Sarah Connolly

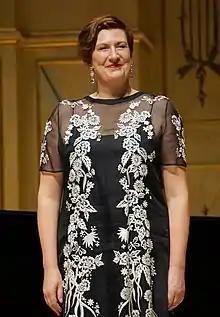
Connolly after a recital at Clayton State University's Spivey Hall in 2017

Dame Sarah Patricia Connolly (born 13 June 1963) is an English mezzo-soprano. Although best known for her baroque and classical roles, Connolly has a wide-ranging repertoire which has included works by Wagner as well as various 20th-century composers. She was appointed a Commander of the Order of the British Empire (CBE) in the 2010 New Year Honours and a Dame Commander of the Order of the British Empire (DBE) in the 2017 Birthday Honours for services to music.